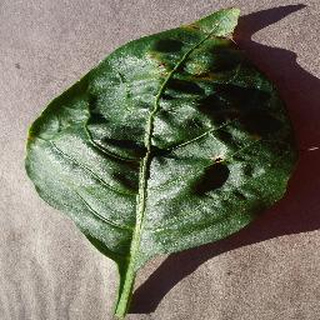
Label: bell_pepper_bacterial_spot